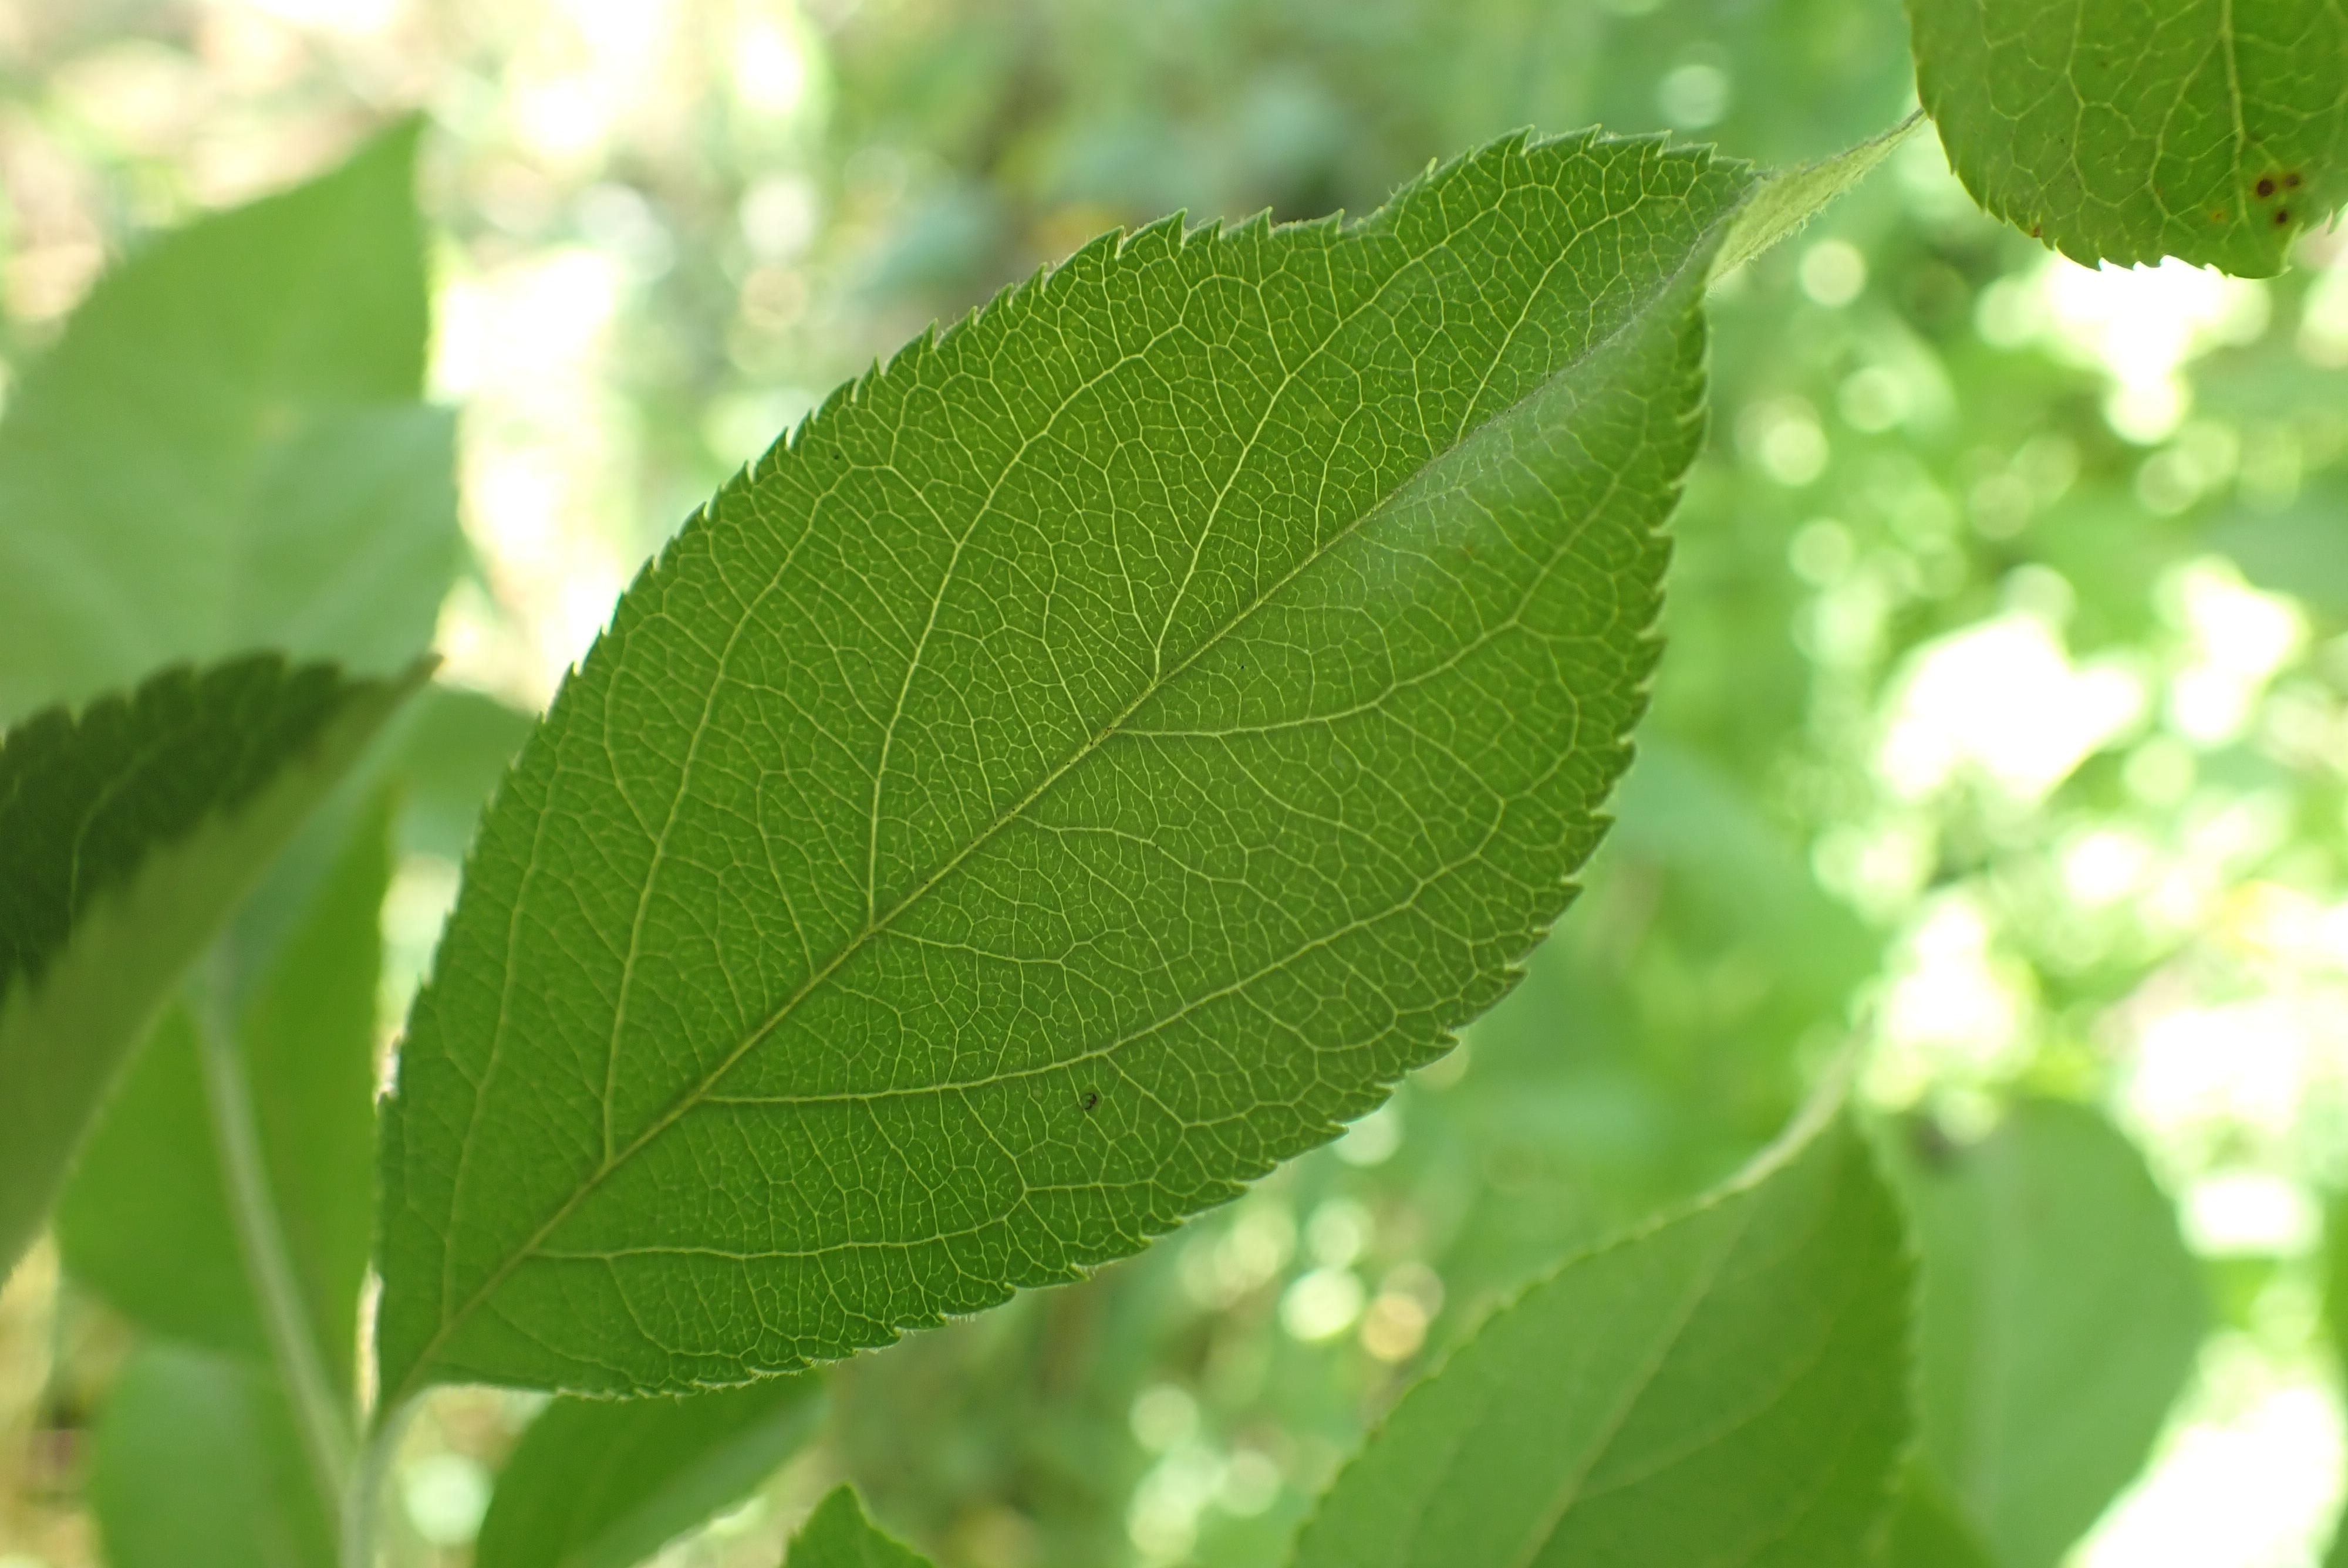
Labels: healthy